Ove Johansson (weightlifter)

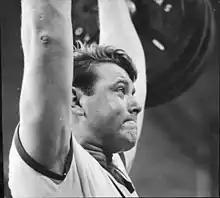
Johansson in 1967

Folke Klas-Ove Johansson (24 December 1943 – 5 March 2025) was a Swedish heavyweight weightlifter who competed at the 1968 and 1972 Summer Olympics. He failed in the clean and press in 1968, and finished ninth in 1972.